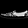
Label: Sneaker